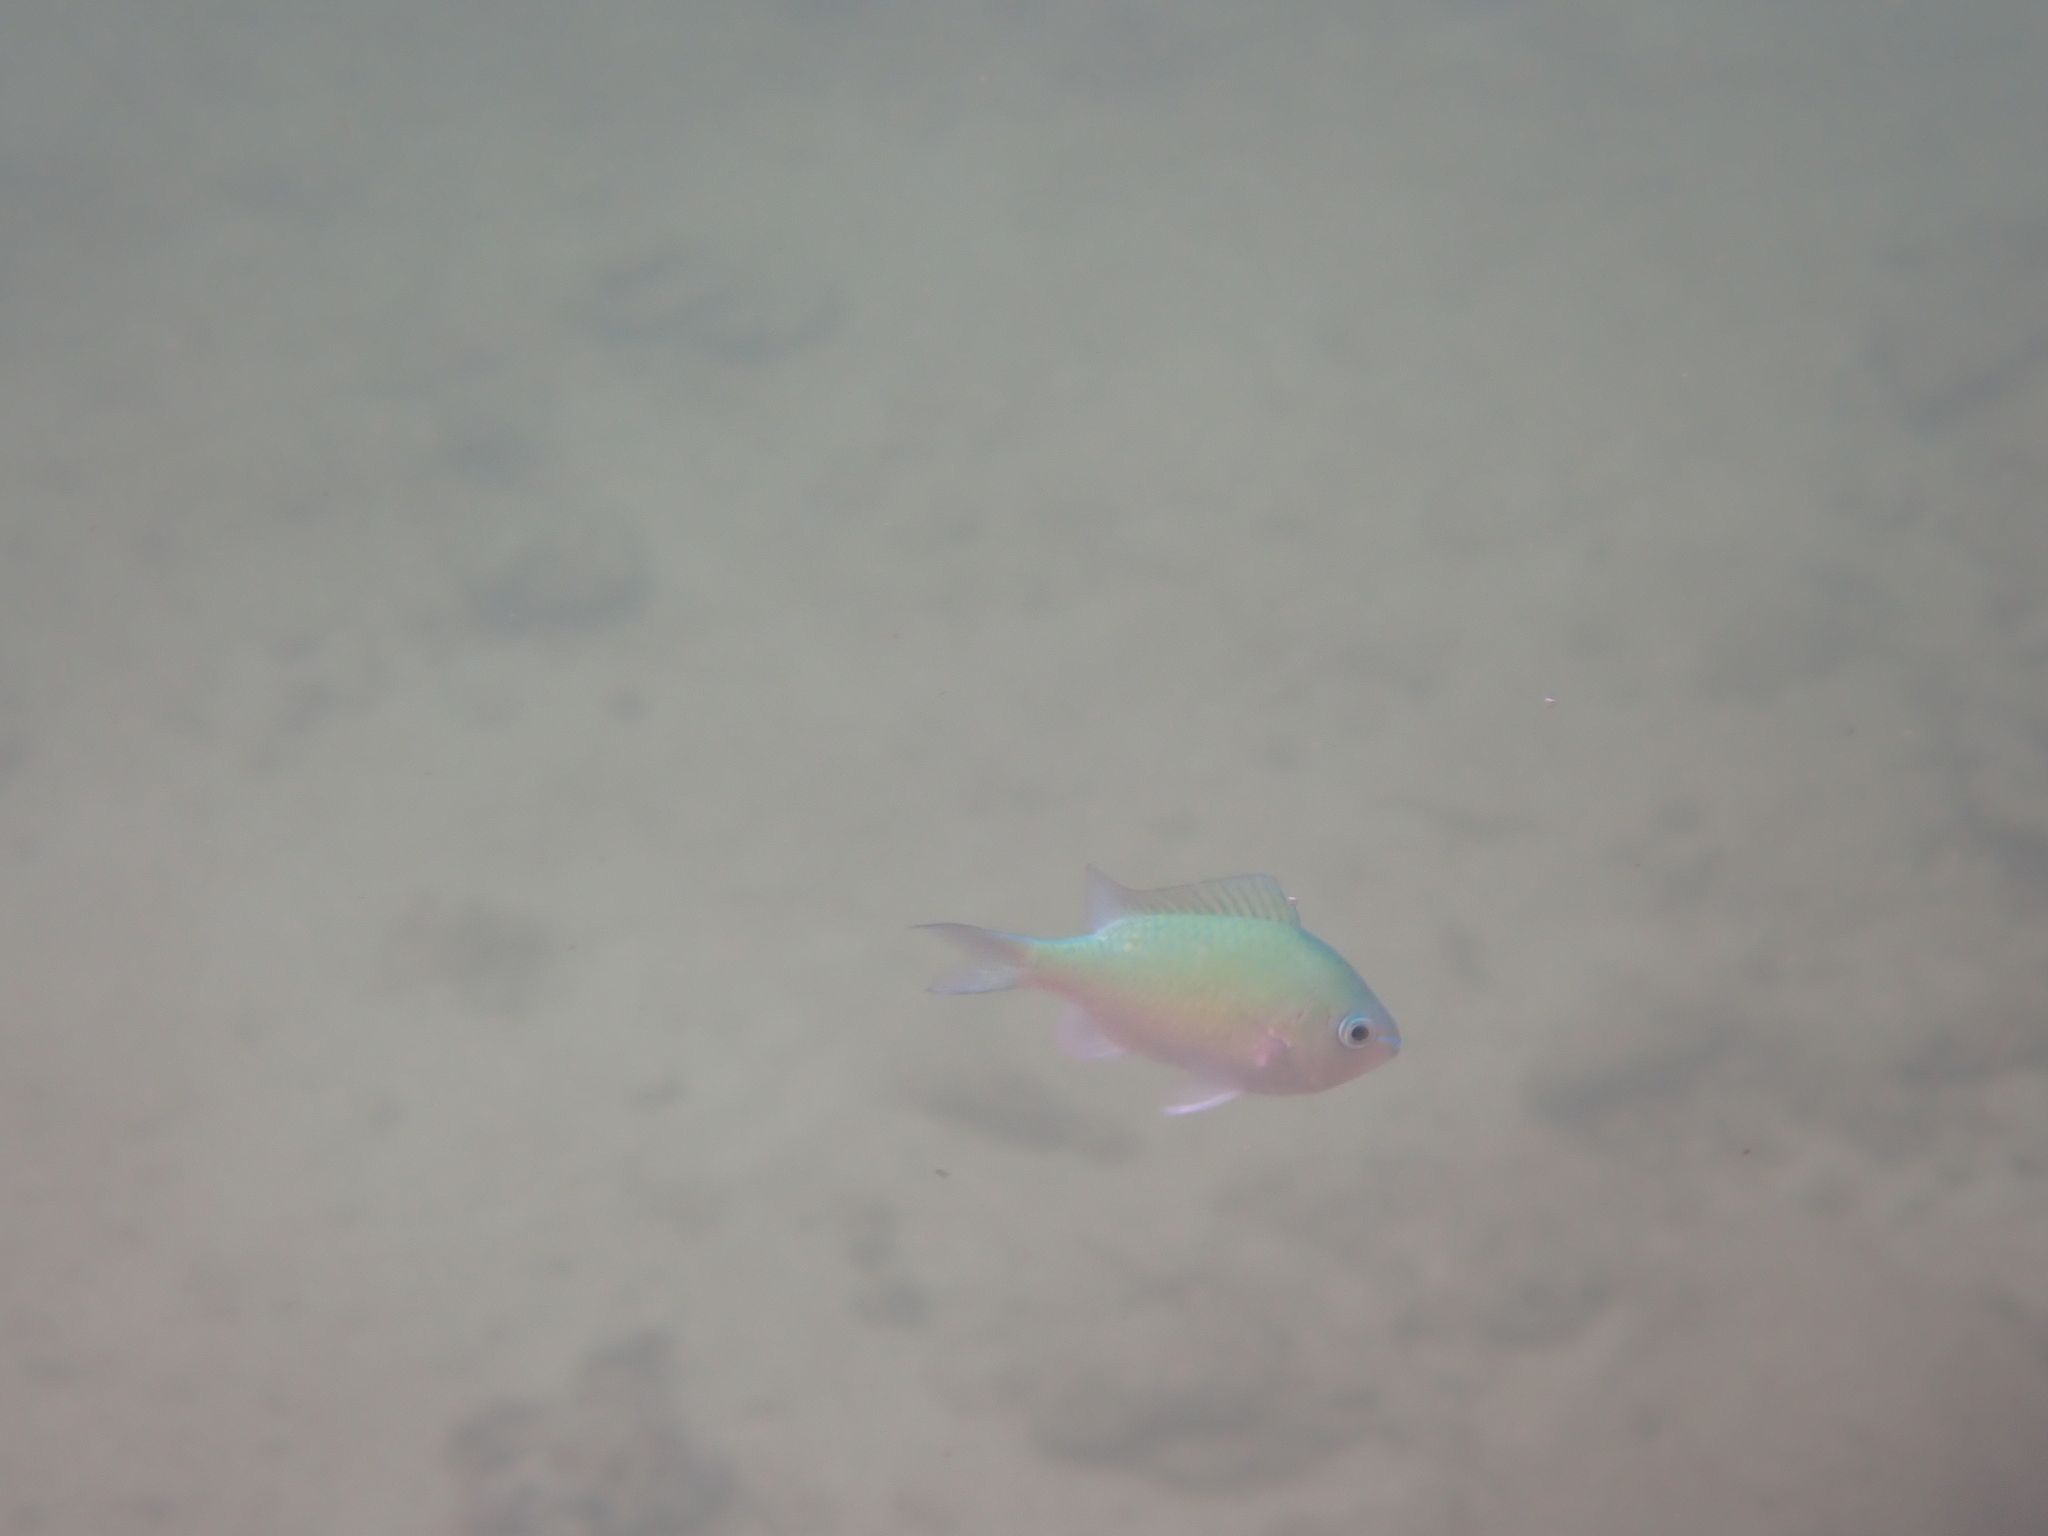
Chromis viridis (Blue-green Chromis)